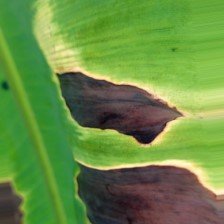
Label: cordana